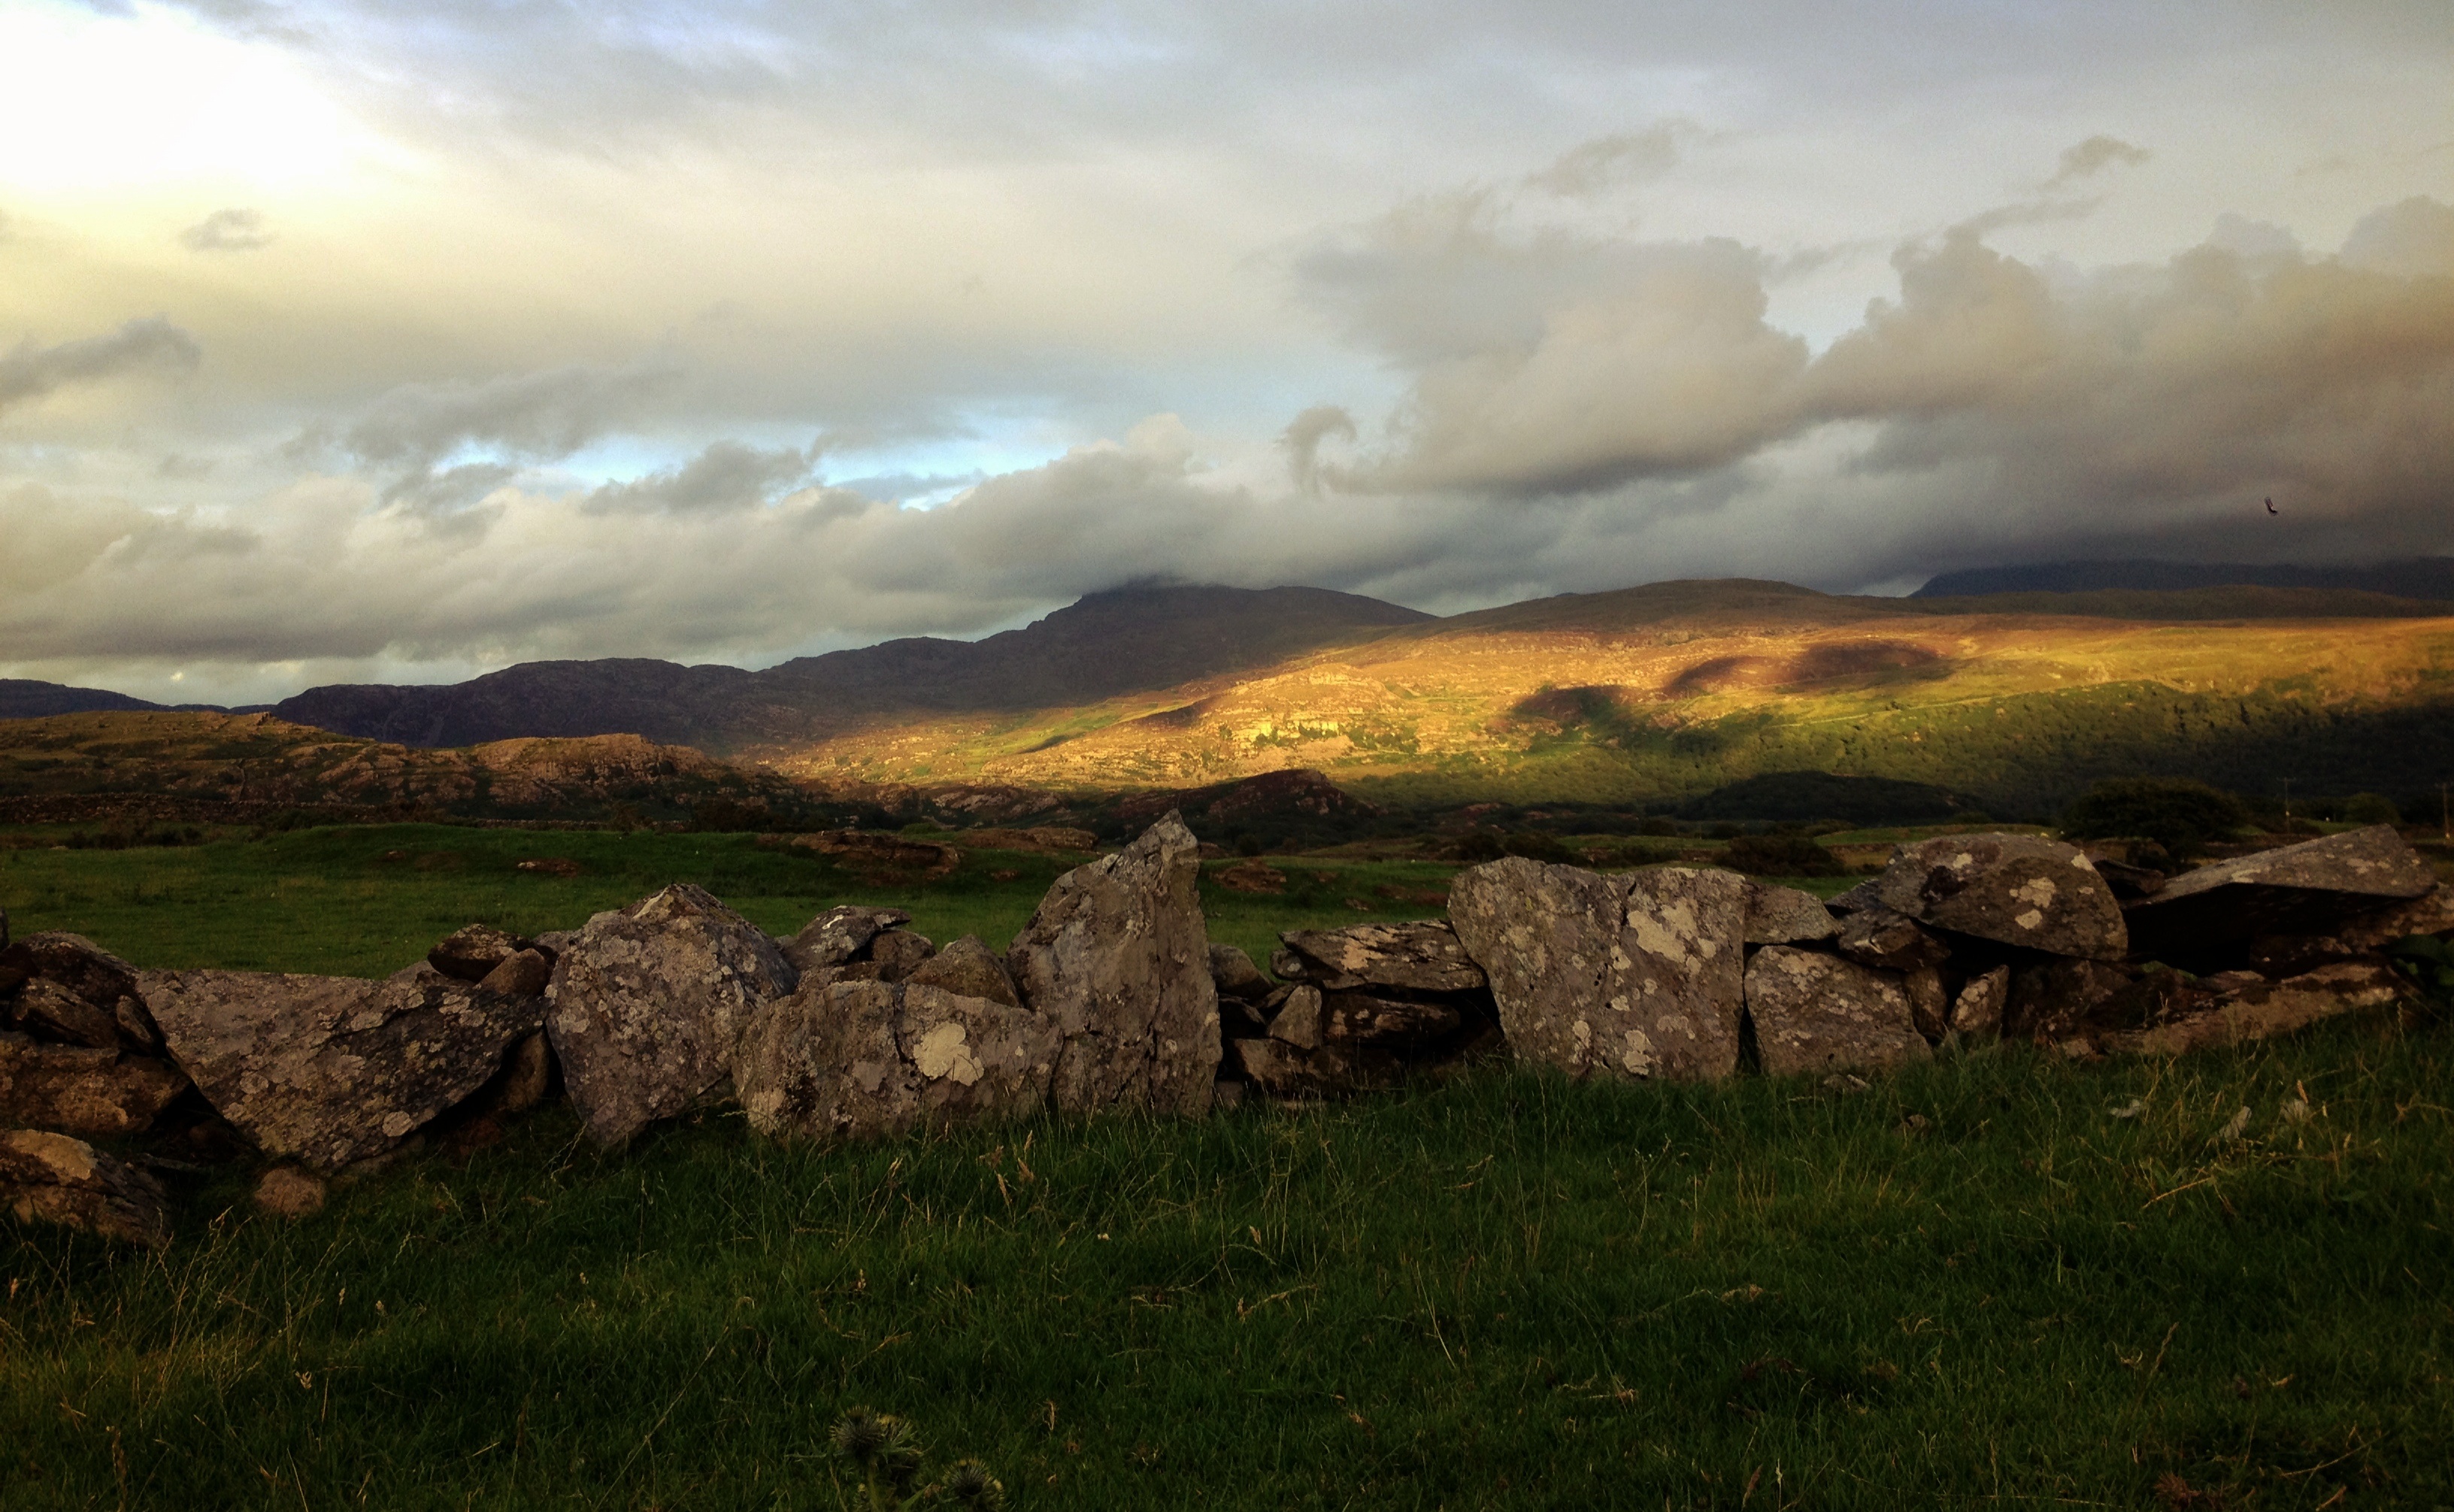
landscape, sea, coast, nature, rock, horizon, wilderness, mountain, cloud, sky, sunrise, sunset, sunlight, morning, hill, dawn, valley, cliff, terrain, badlands, plateau, fell, loch, rural area, atmospheric phenomenon, mountainous landforms